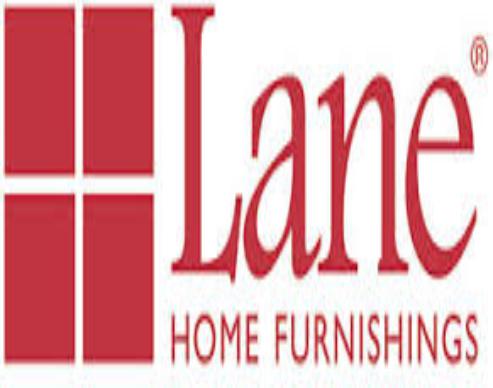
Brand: Lane Furniture
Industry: Necessities